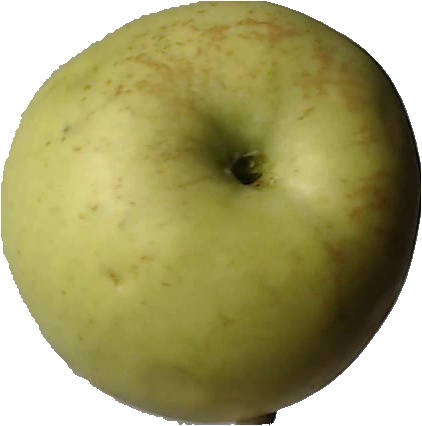
Label: apple_golden_3